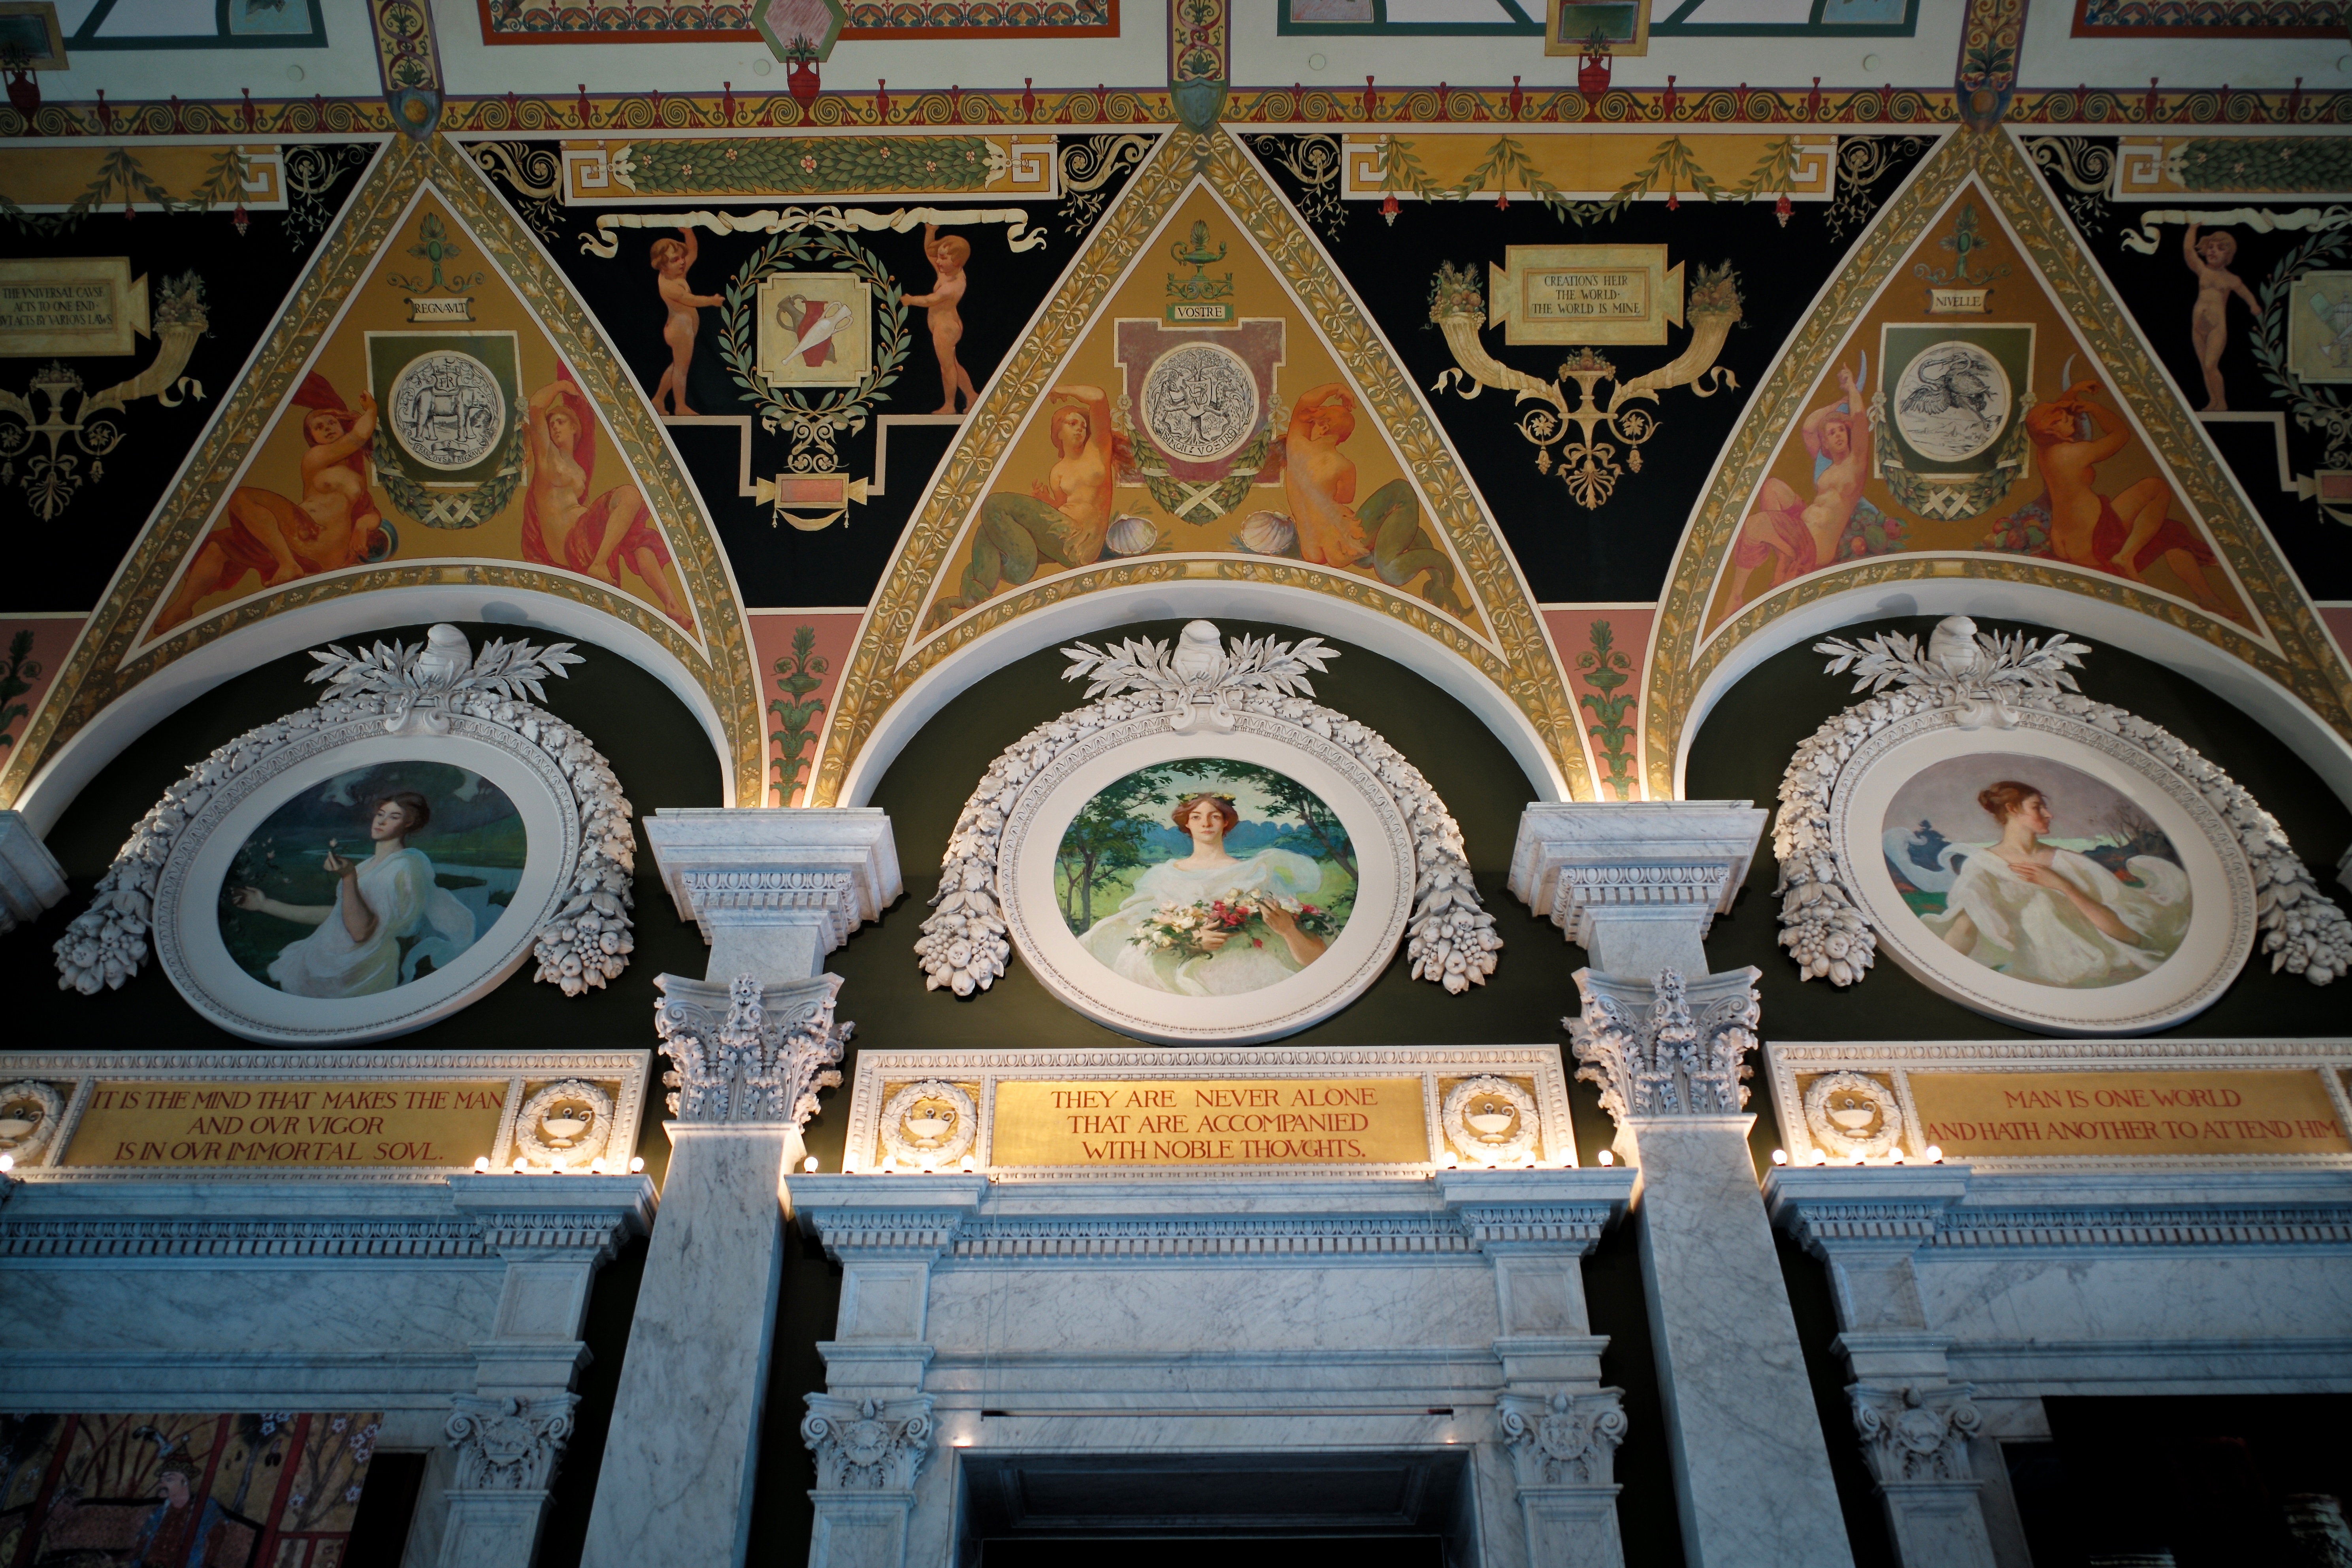
hill, interior, building, ceiling, museum, usa, landmark, cathedral, place of worship, washington, dc, art, m, library, synagogue, 28, government, leica, capitol, 240, summicron, congress